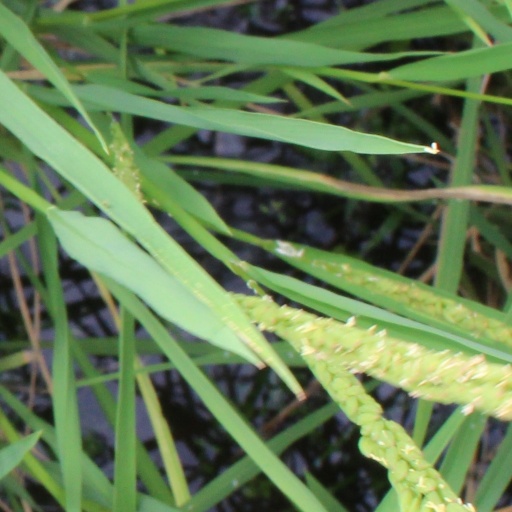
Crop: rice